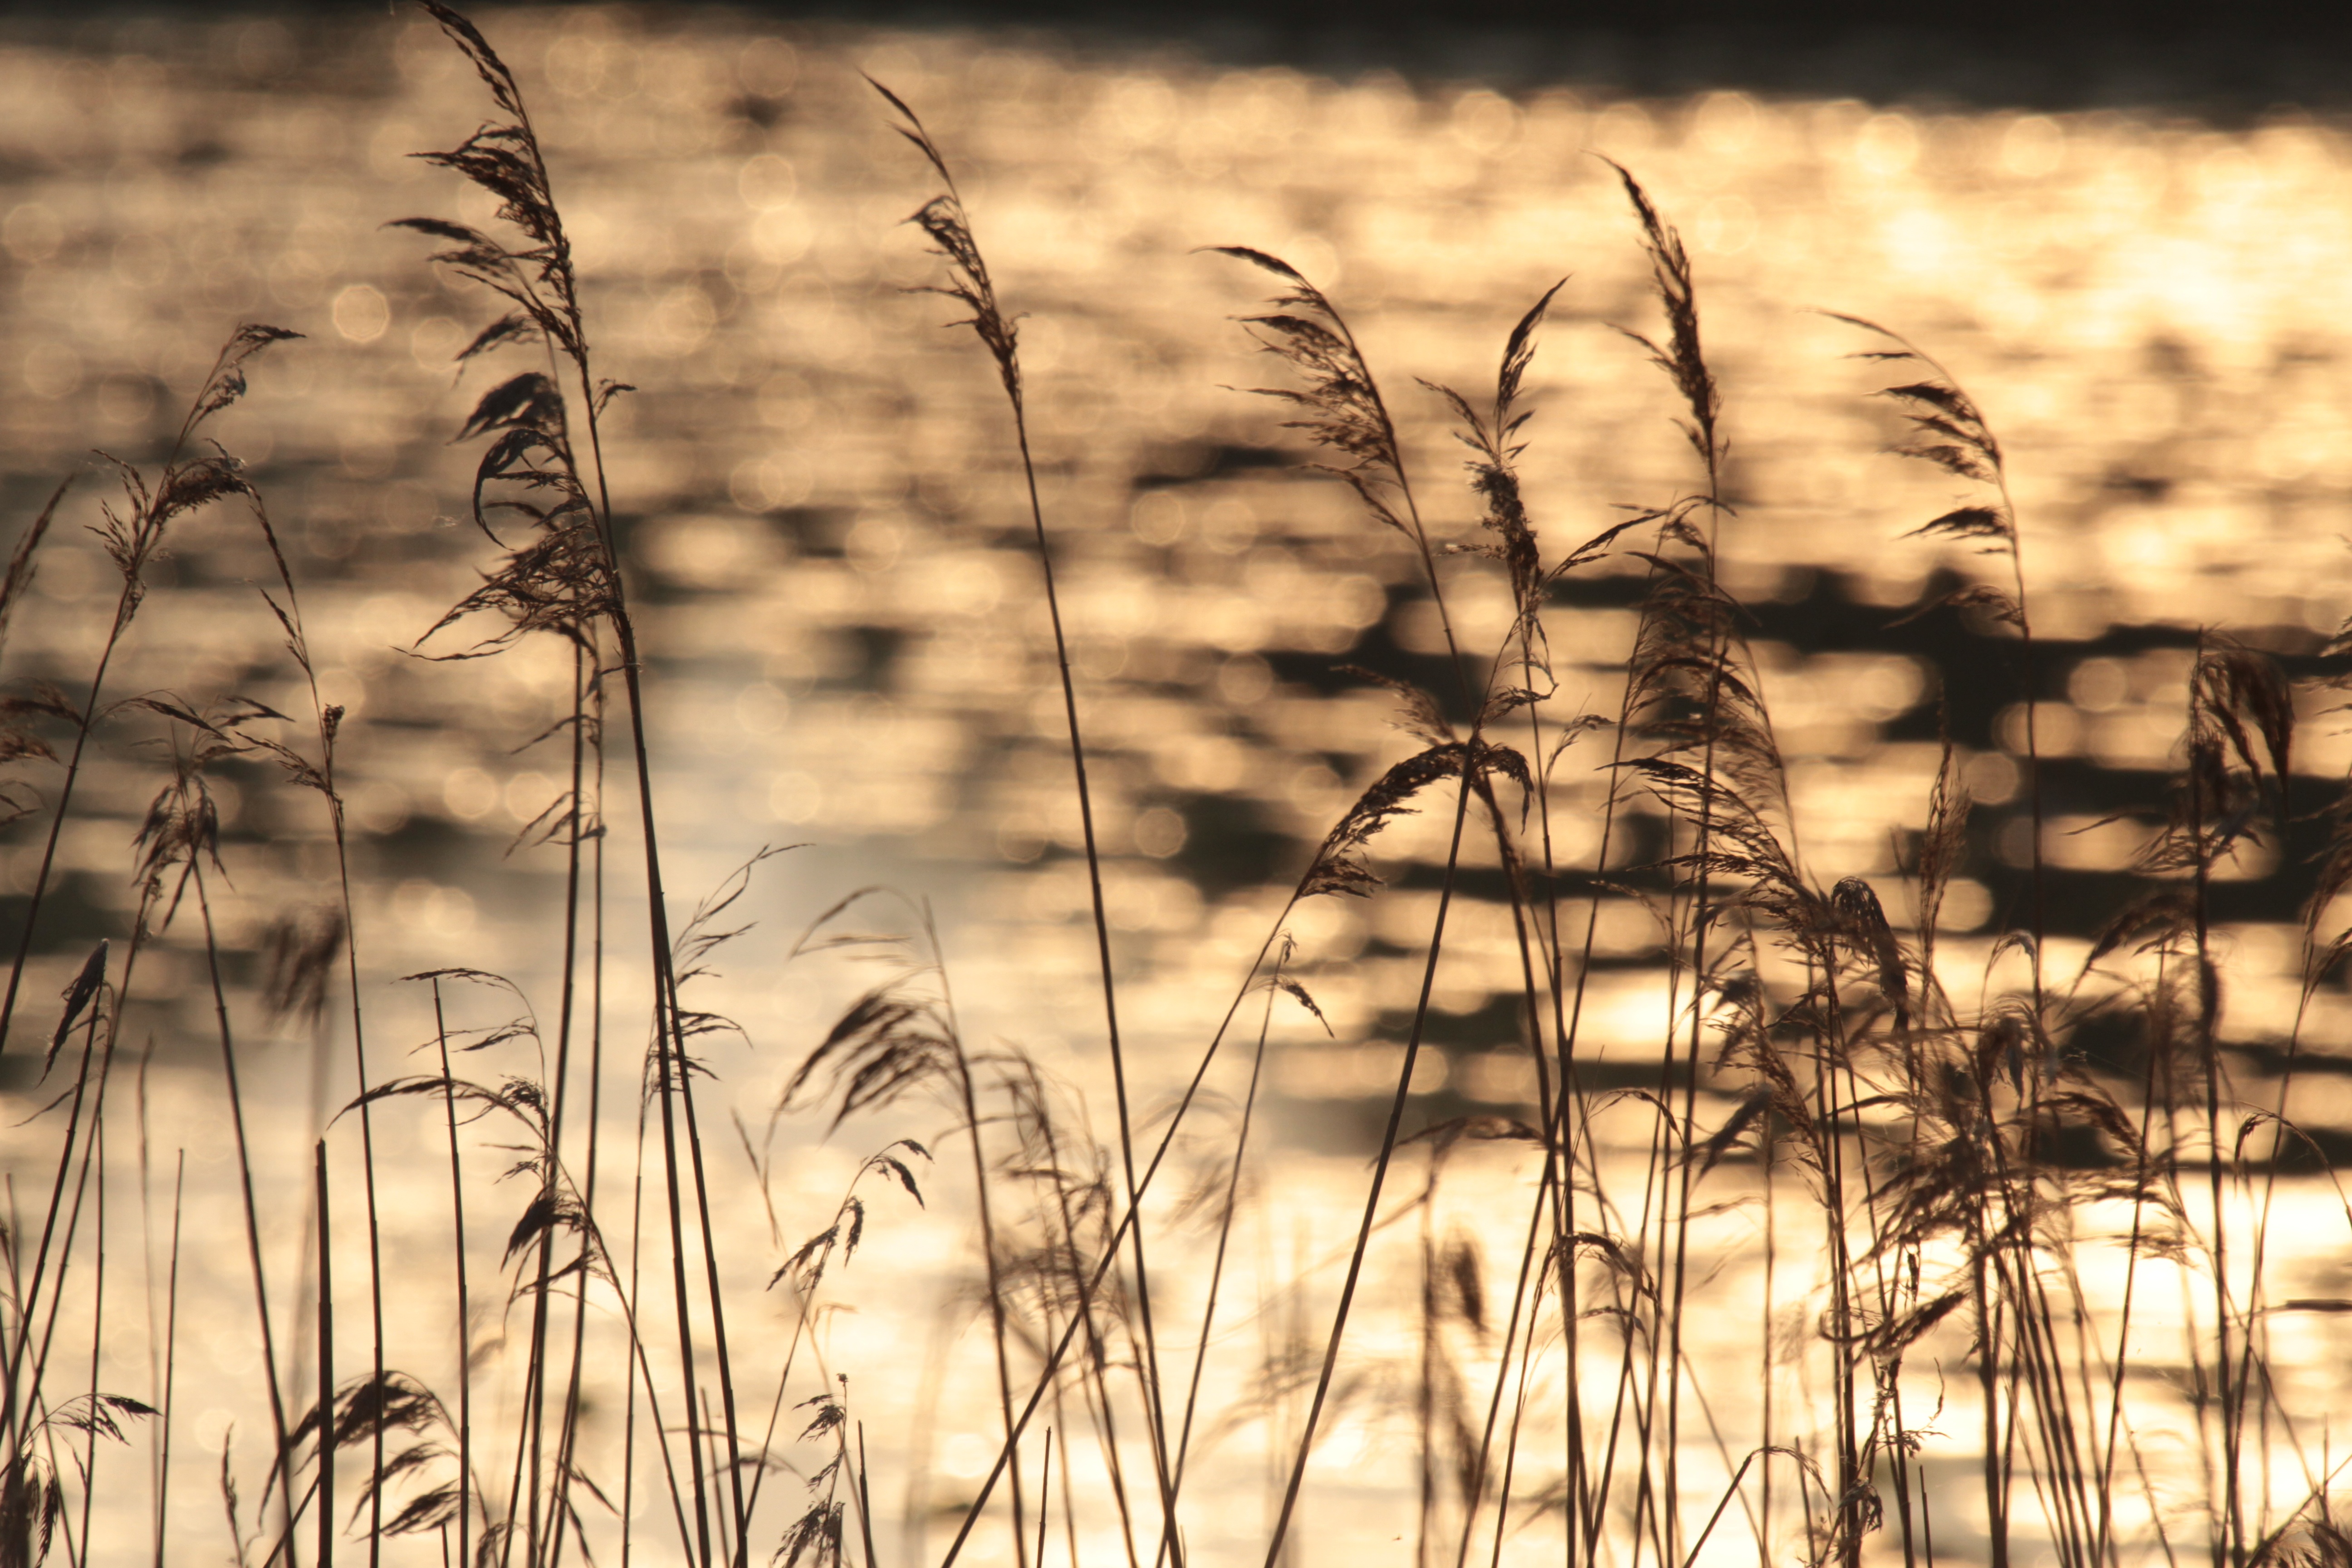
tree, water, nature, grass, branch, black and white, plant, field, prairie, sunlight, leaf, flower, autumn, monochrome, twig, friesland, grasses, monochrome photography, grass family, plant stem, phragmites